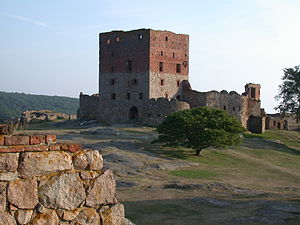
Fredede fortidsminder i Bornholms Regionskommune (G-K)
Hammershus en ruin af Nordeuropas største middelalderborg fra ca. 1255 på Bornholm, Danmark.
Denne liste over fredede fortidsminder i Bornholms Regionskommune viser alle fredede fortidsminder i Bornholms Regionskommune med begyndelsesbogstaverne fra G-K. Resten af listen: A-F, L-R, S-Å